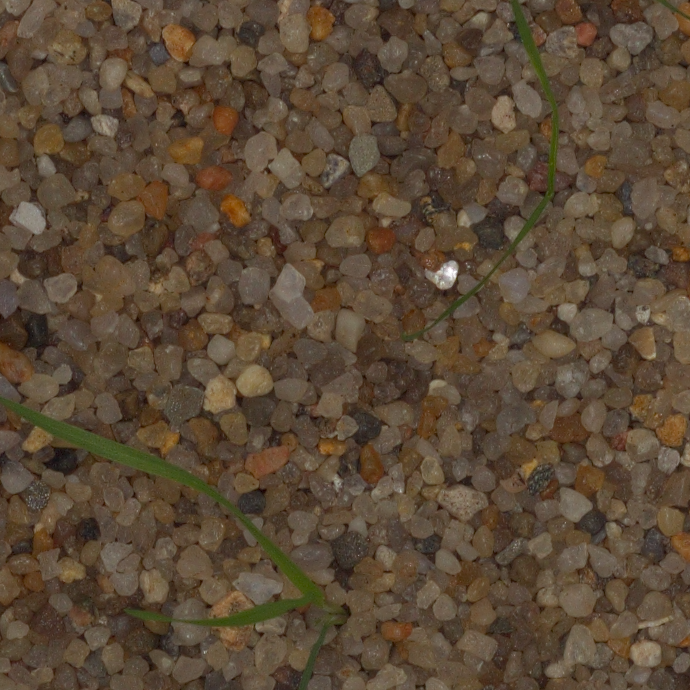
Label: loose_silkybent